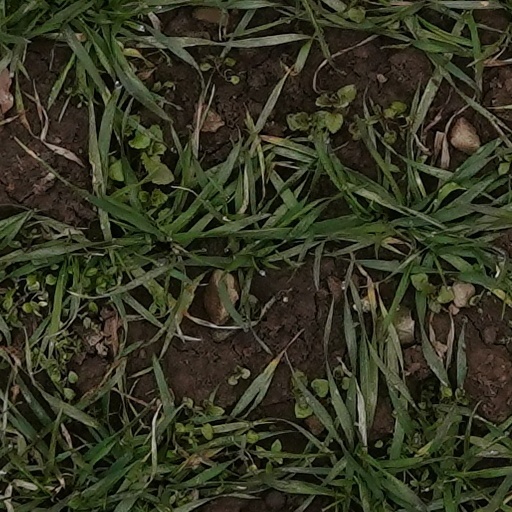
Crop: wheat